Typeface

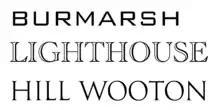
Three typefaces designed for headings, offering a clear contrast to body text

A reverse-contrast type is a typeface in which the stress is reversed from the norm: instead of the vertical lines being the same width or thicker than horizontals, which is normal in Latin-alphabet printing, the horizontal lines are the thickest. Reverse-contrast types are rarely used for body text, and are particularly common in display applications such as headings and posters, in which their unusual structure may be particularly eye-catching. First seen in London in 1821, they were particularly common in the mid- to late nineteenth century in American and British printing and have been revived occasionally since then. They effectively become slab serif designs because of the serifs becoming thick, and are often characterised as part of that genre. In recent times, the reverse-contrast effect has been extended to other kinds of typeface, such as sans-serif designs.